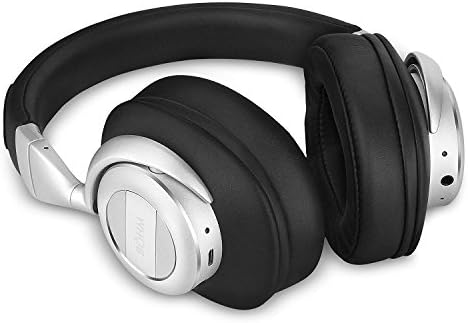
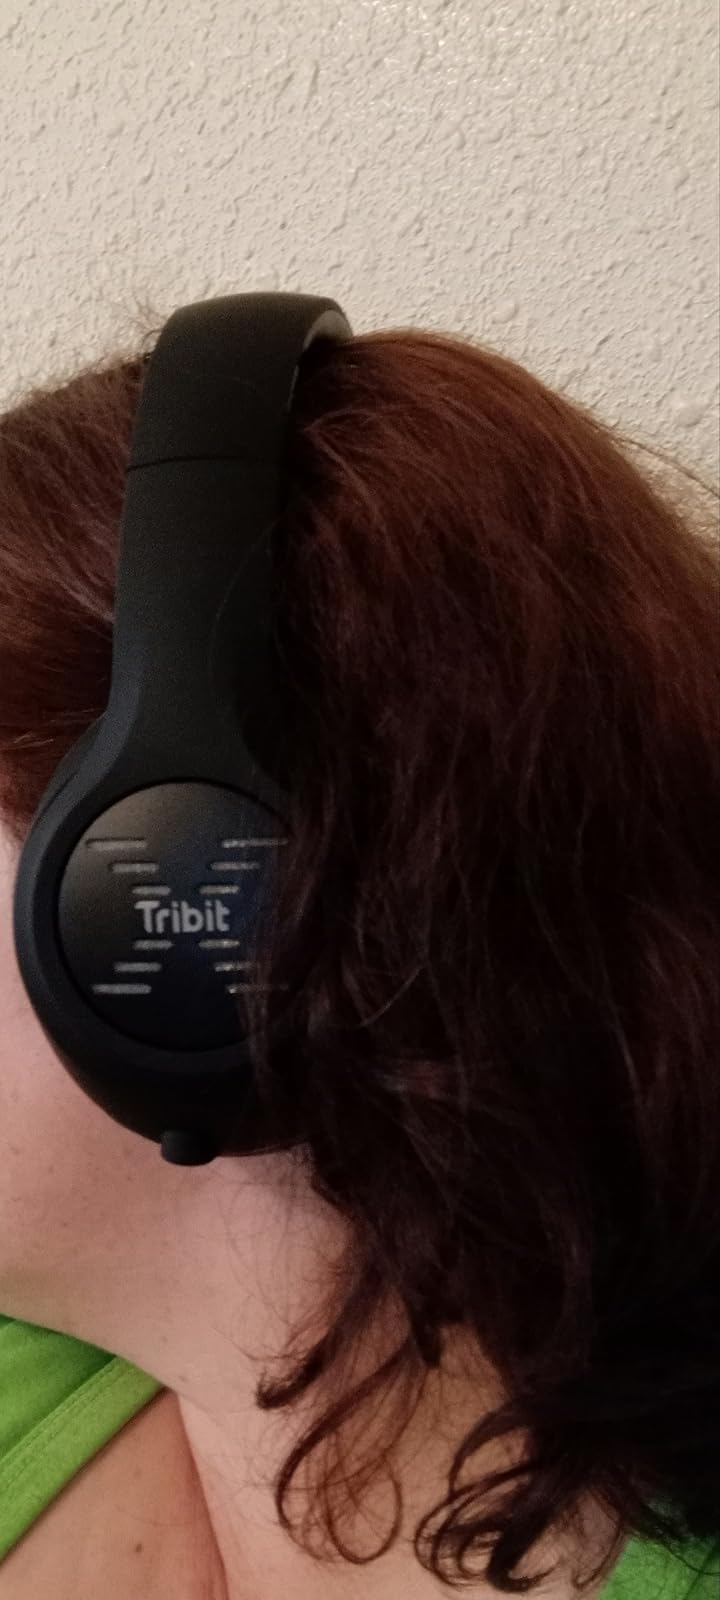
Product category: headphones
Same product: no